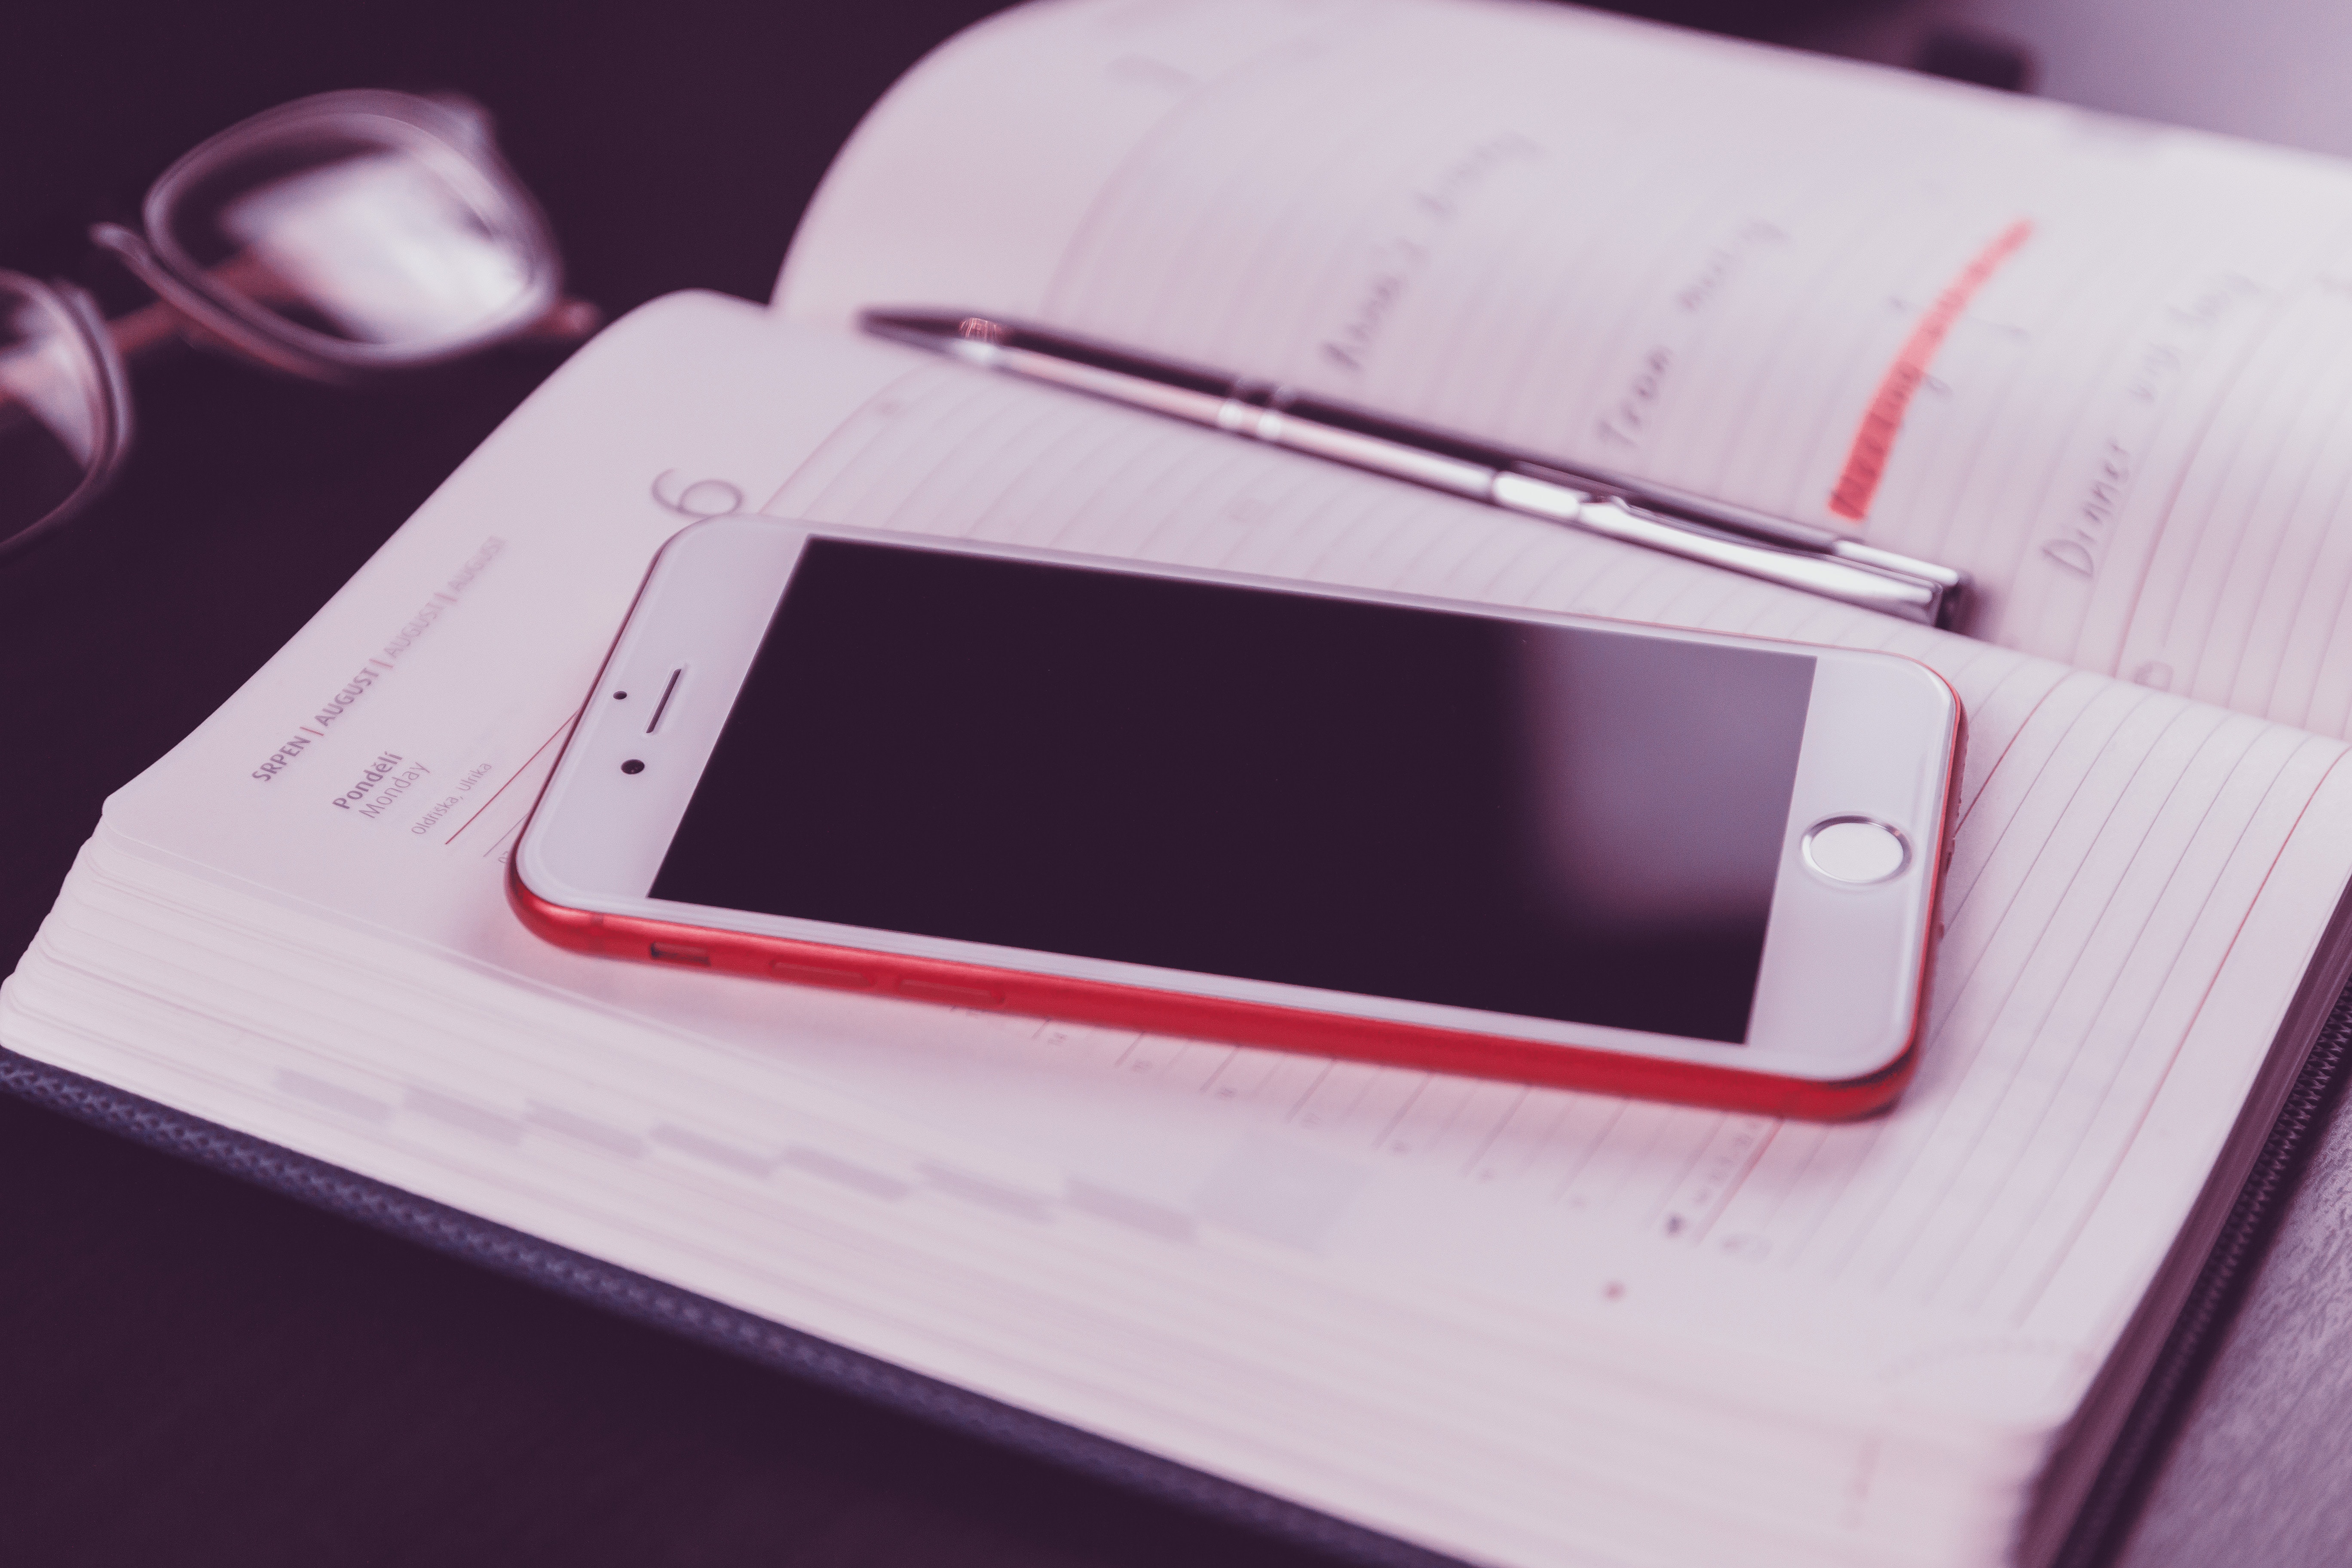
gadget, pink, product, electronic device, technology, electronics, mobile phone, smartphone, portable communications device, feature phone, communication device, magenta, Material property, mobile device, multimedia, portable media player